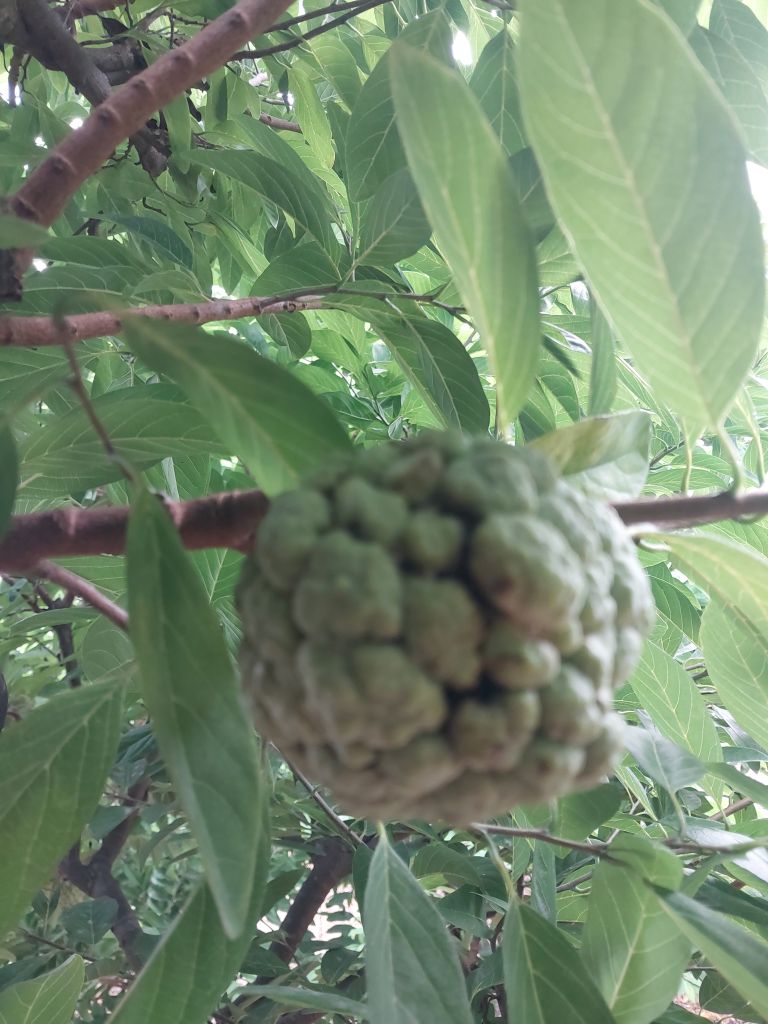
Disease label: Athracnose